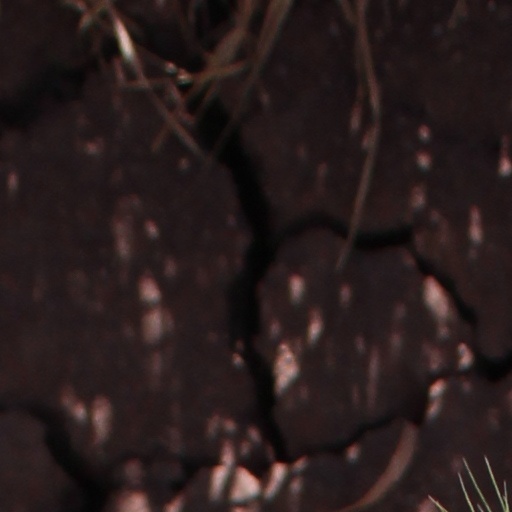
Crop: wheat